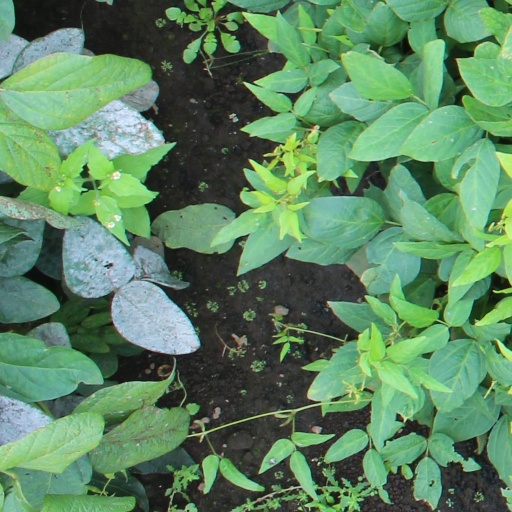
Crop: soybean